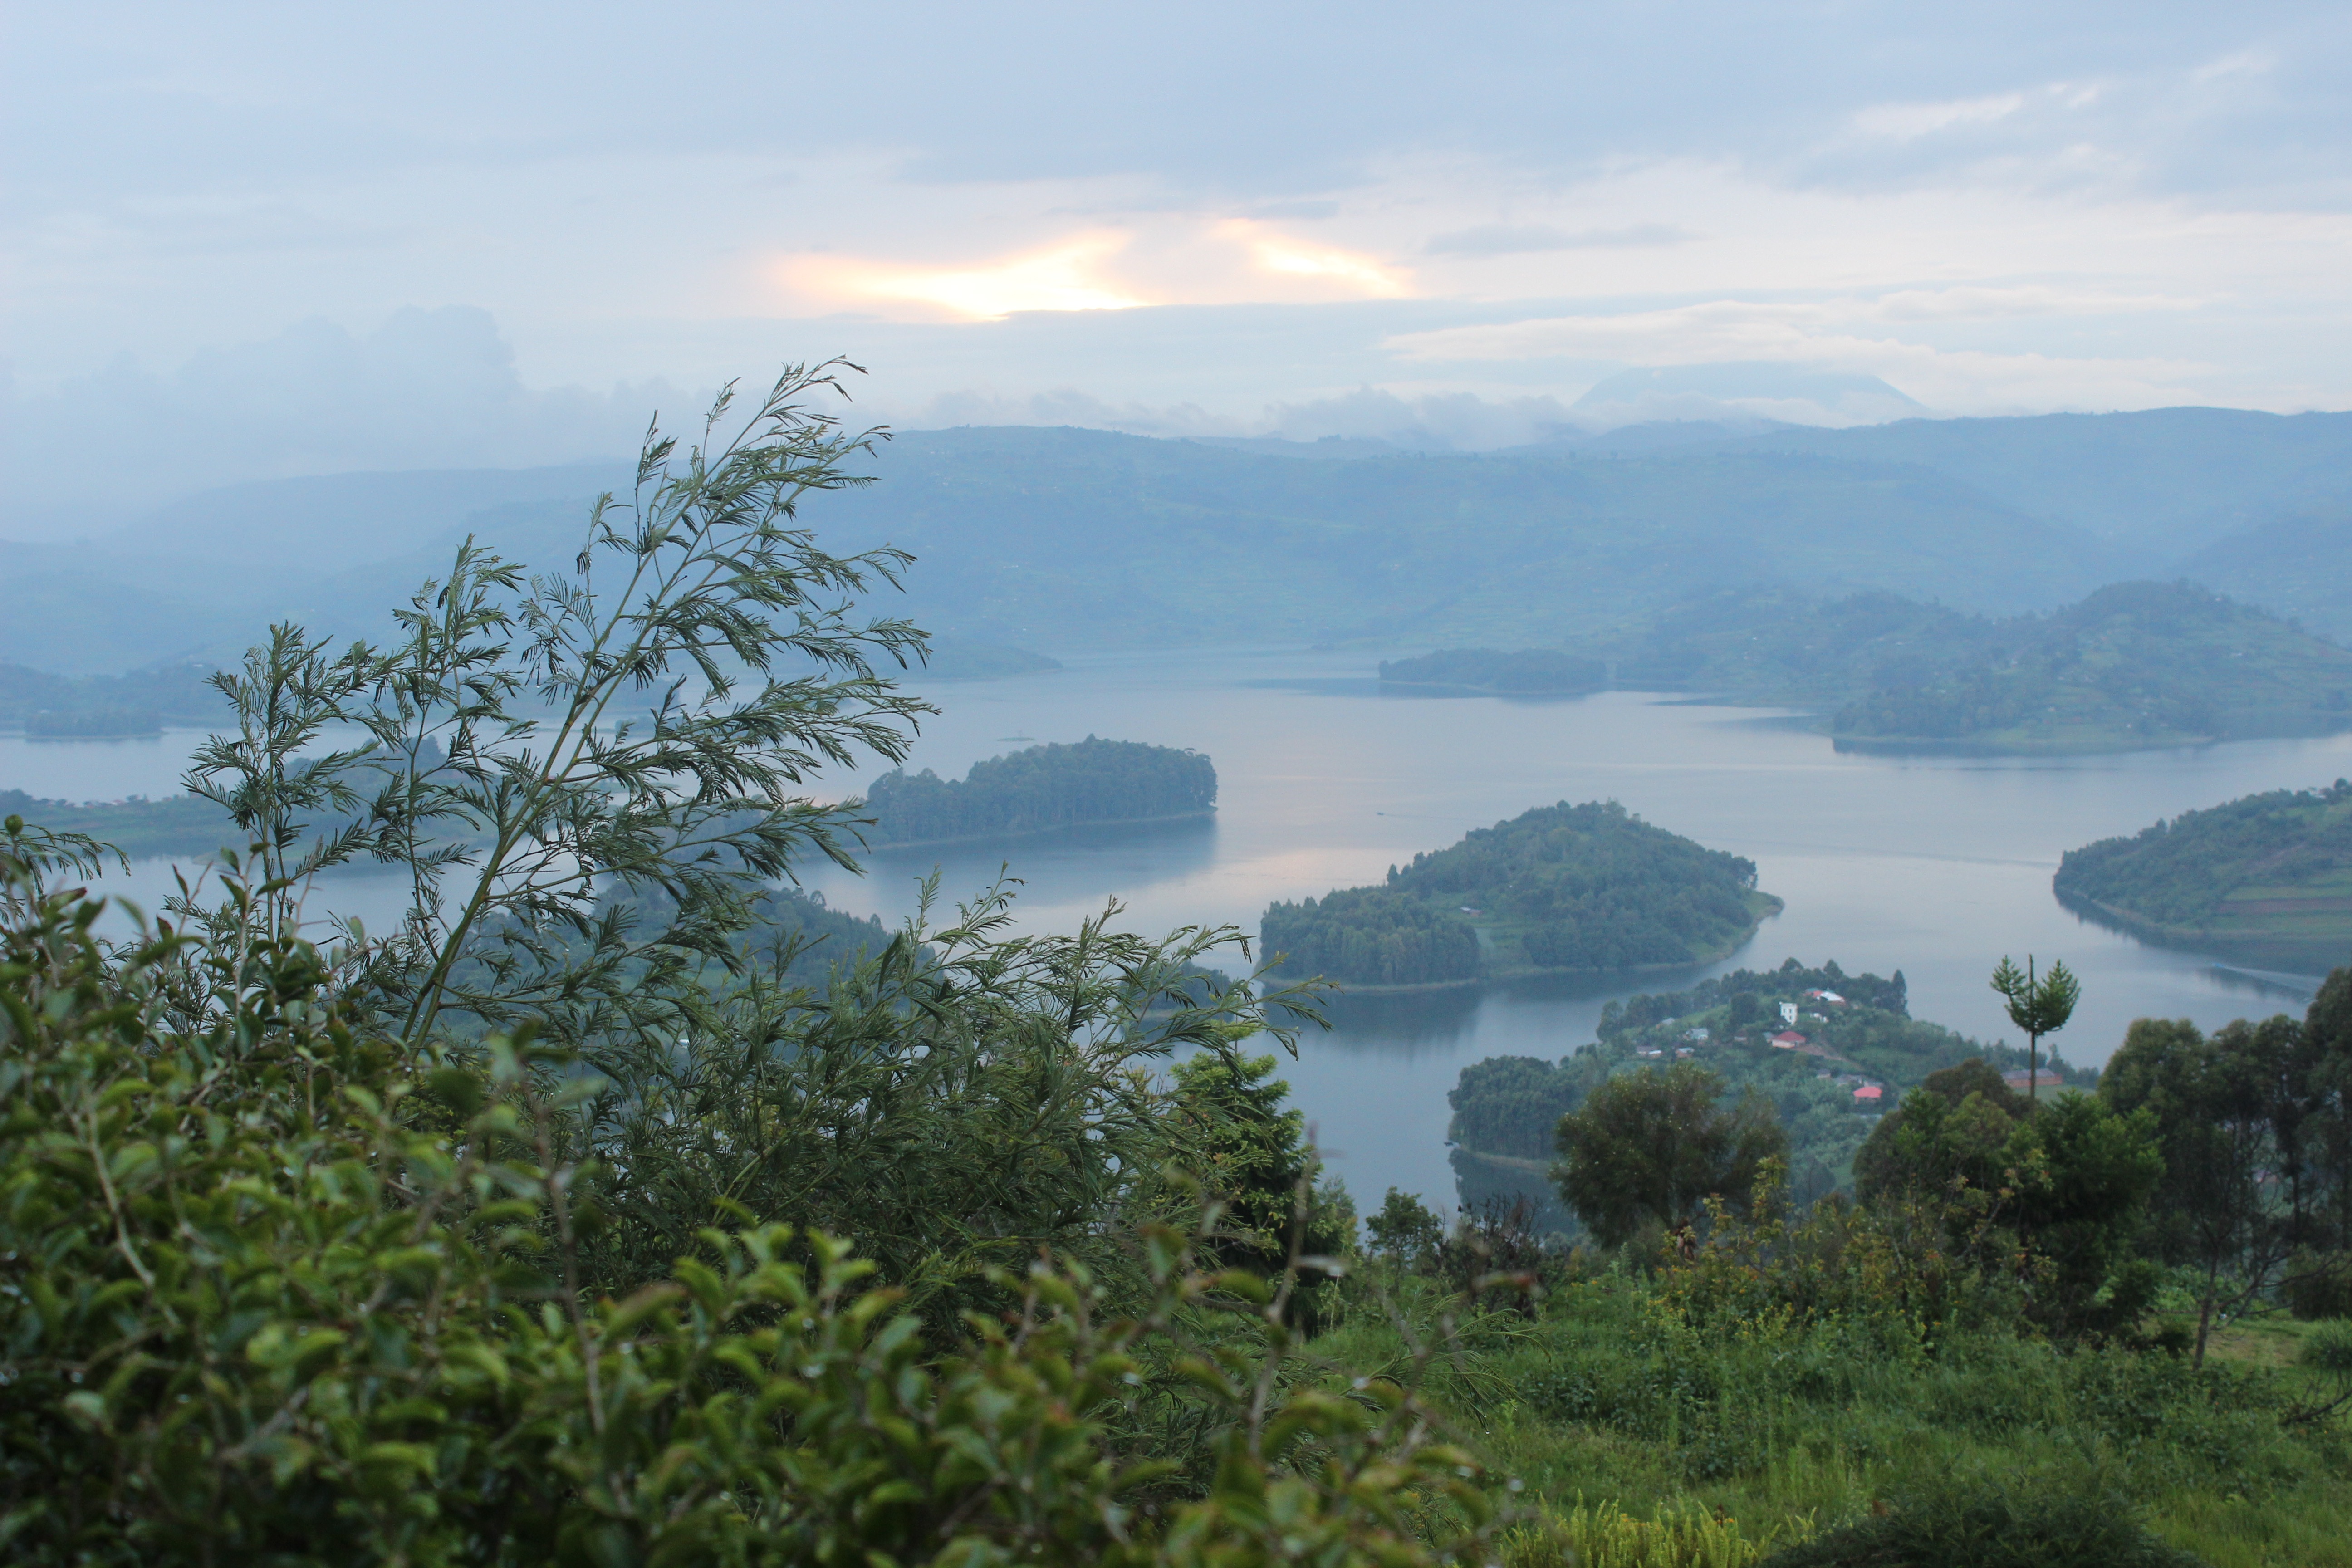
sea, coast, mountain, hill, lake, river, bay, reservoir, body of water, loch, ecosystem, atmospheric phenomenon